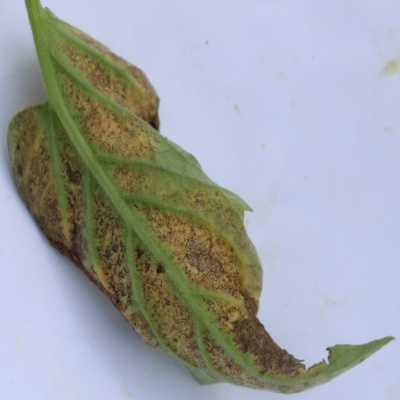
Crop: Tomato
Condition: septoria leaf spot